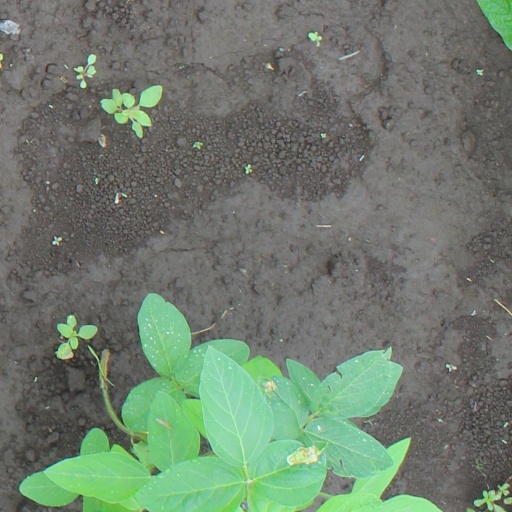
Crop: soybean